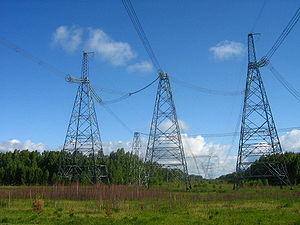
Le secteur de l'énergie au Kazakhstan tient une place dominante dans l'économie du pays, grâce à des ressources abondantes : le Kazakhstan est classé en 2016 au 2ᵉ rang mondial pour ses réserves d'uranium, au 8ᵉ pour celles de charbon, au 12ᵉ pour celles de pétrole et au 24ᵉ pour celles de gaz naturel.